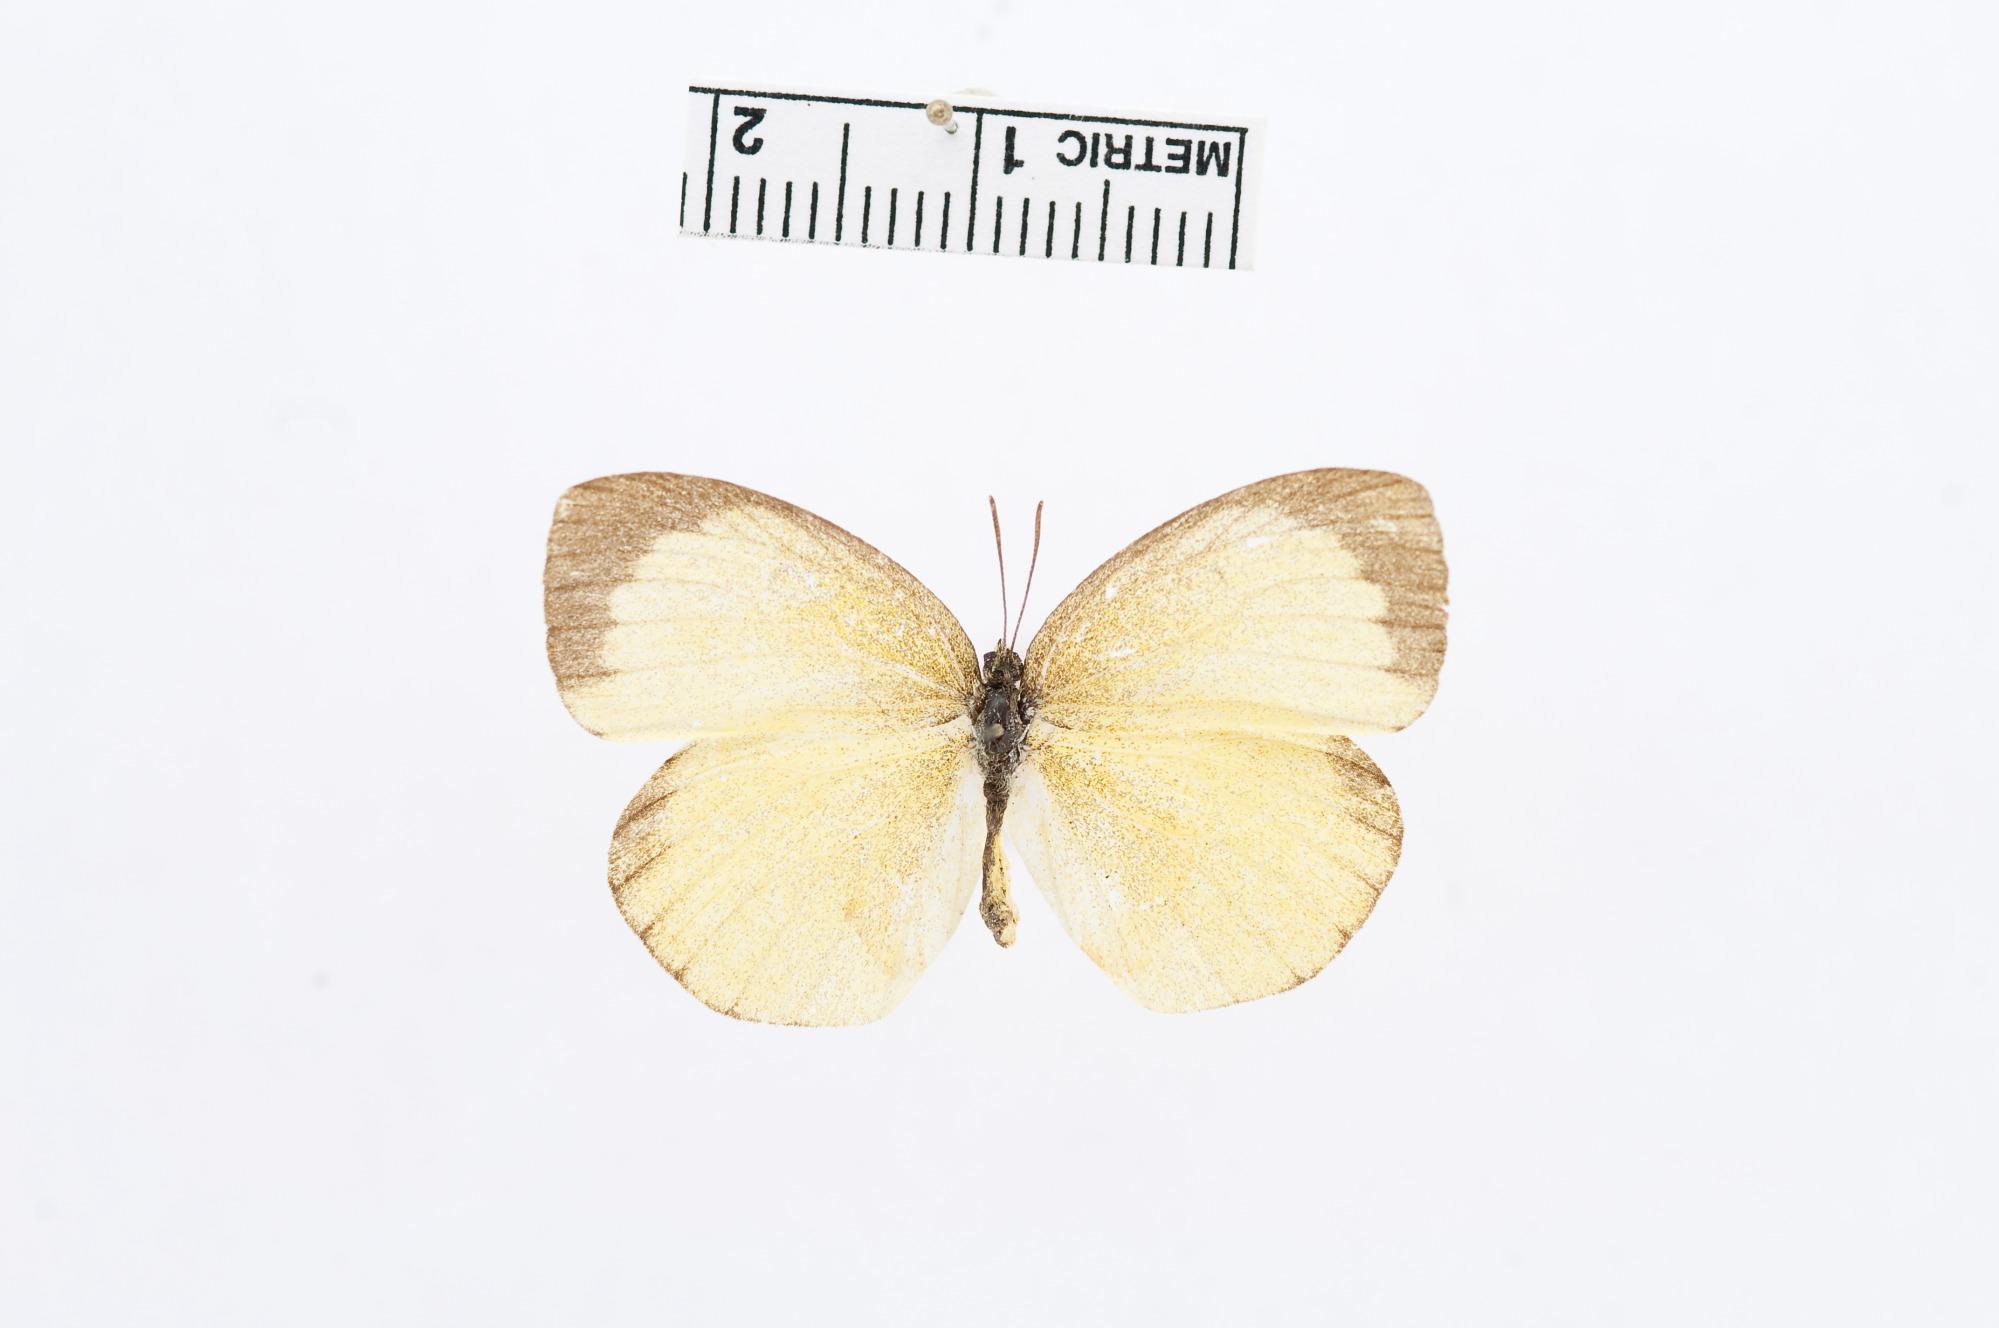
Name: Eurema laeta
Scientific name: Eurema laeta
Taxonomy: Animalia, Arthropoda, Hexapoda, Insecta, Lepidoptera, Pieridae, Coliadinae